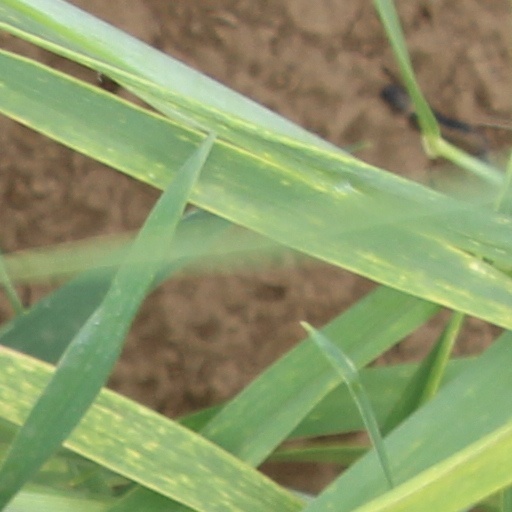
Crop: wheat